Bruce McLeod (rugby union)

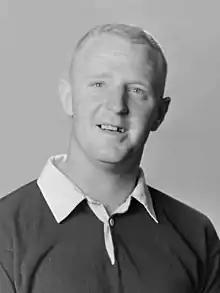
McLeod in 1963

Bruce Edward McLeod (30 January 1940 – 1 May 1996) was a New Zealand rugby union player. A hooker, McLeod represented Counties at a provincial level, and was a member of the New Zealand national side, the All Blacks, from 1964 to 1970. He played 46 matches for the All Blacks including 24 internationals.